Herculaneum papyri

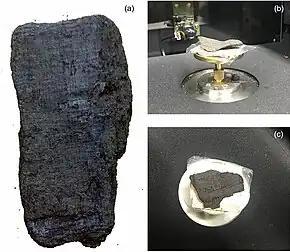
Photos of the papyrus fragments PHerc.1103 (a) and PHerc.110 (b,c). Image contrast and brightness were enhanced to better visualize the details visible to the naked eye on their external surface.

The Herculaneum papyri are more than 1,800 papyrus scrolls discovered in the 18th century in the Villa of the Papyri in Herculaneum. They had been carbonized when the villa was engulfed by the eruption of Mount Vesuvius in 79 AD.